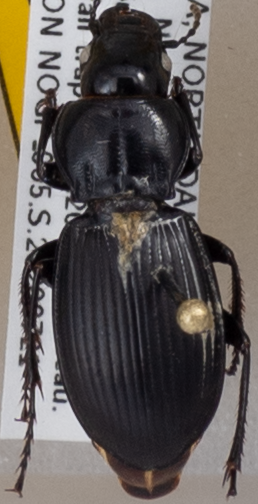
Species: Cyclotrachelus torvus
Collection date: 2020-07-21
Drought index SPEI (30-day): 0.26
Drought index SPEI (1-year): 0.288
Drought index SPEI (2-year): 1.22